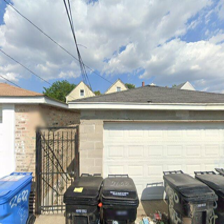
Label: streetView